Hezhou

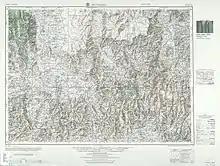
Map including He County (labeled as HO-HSIEN ) (AMS, 1954)

Hezhou has 2 urban districts, 2 counties, and 1 autonomous county.